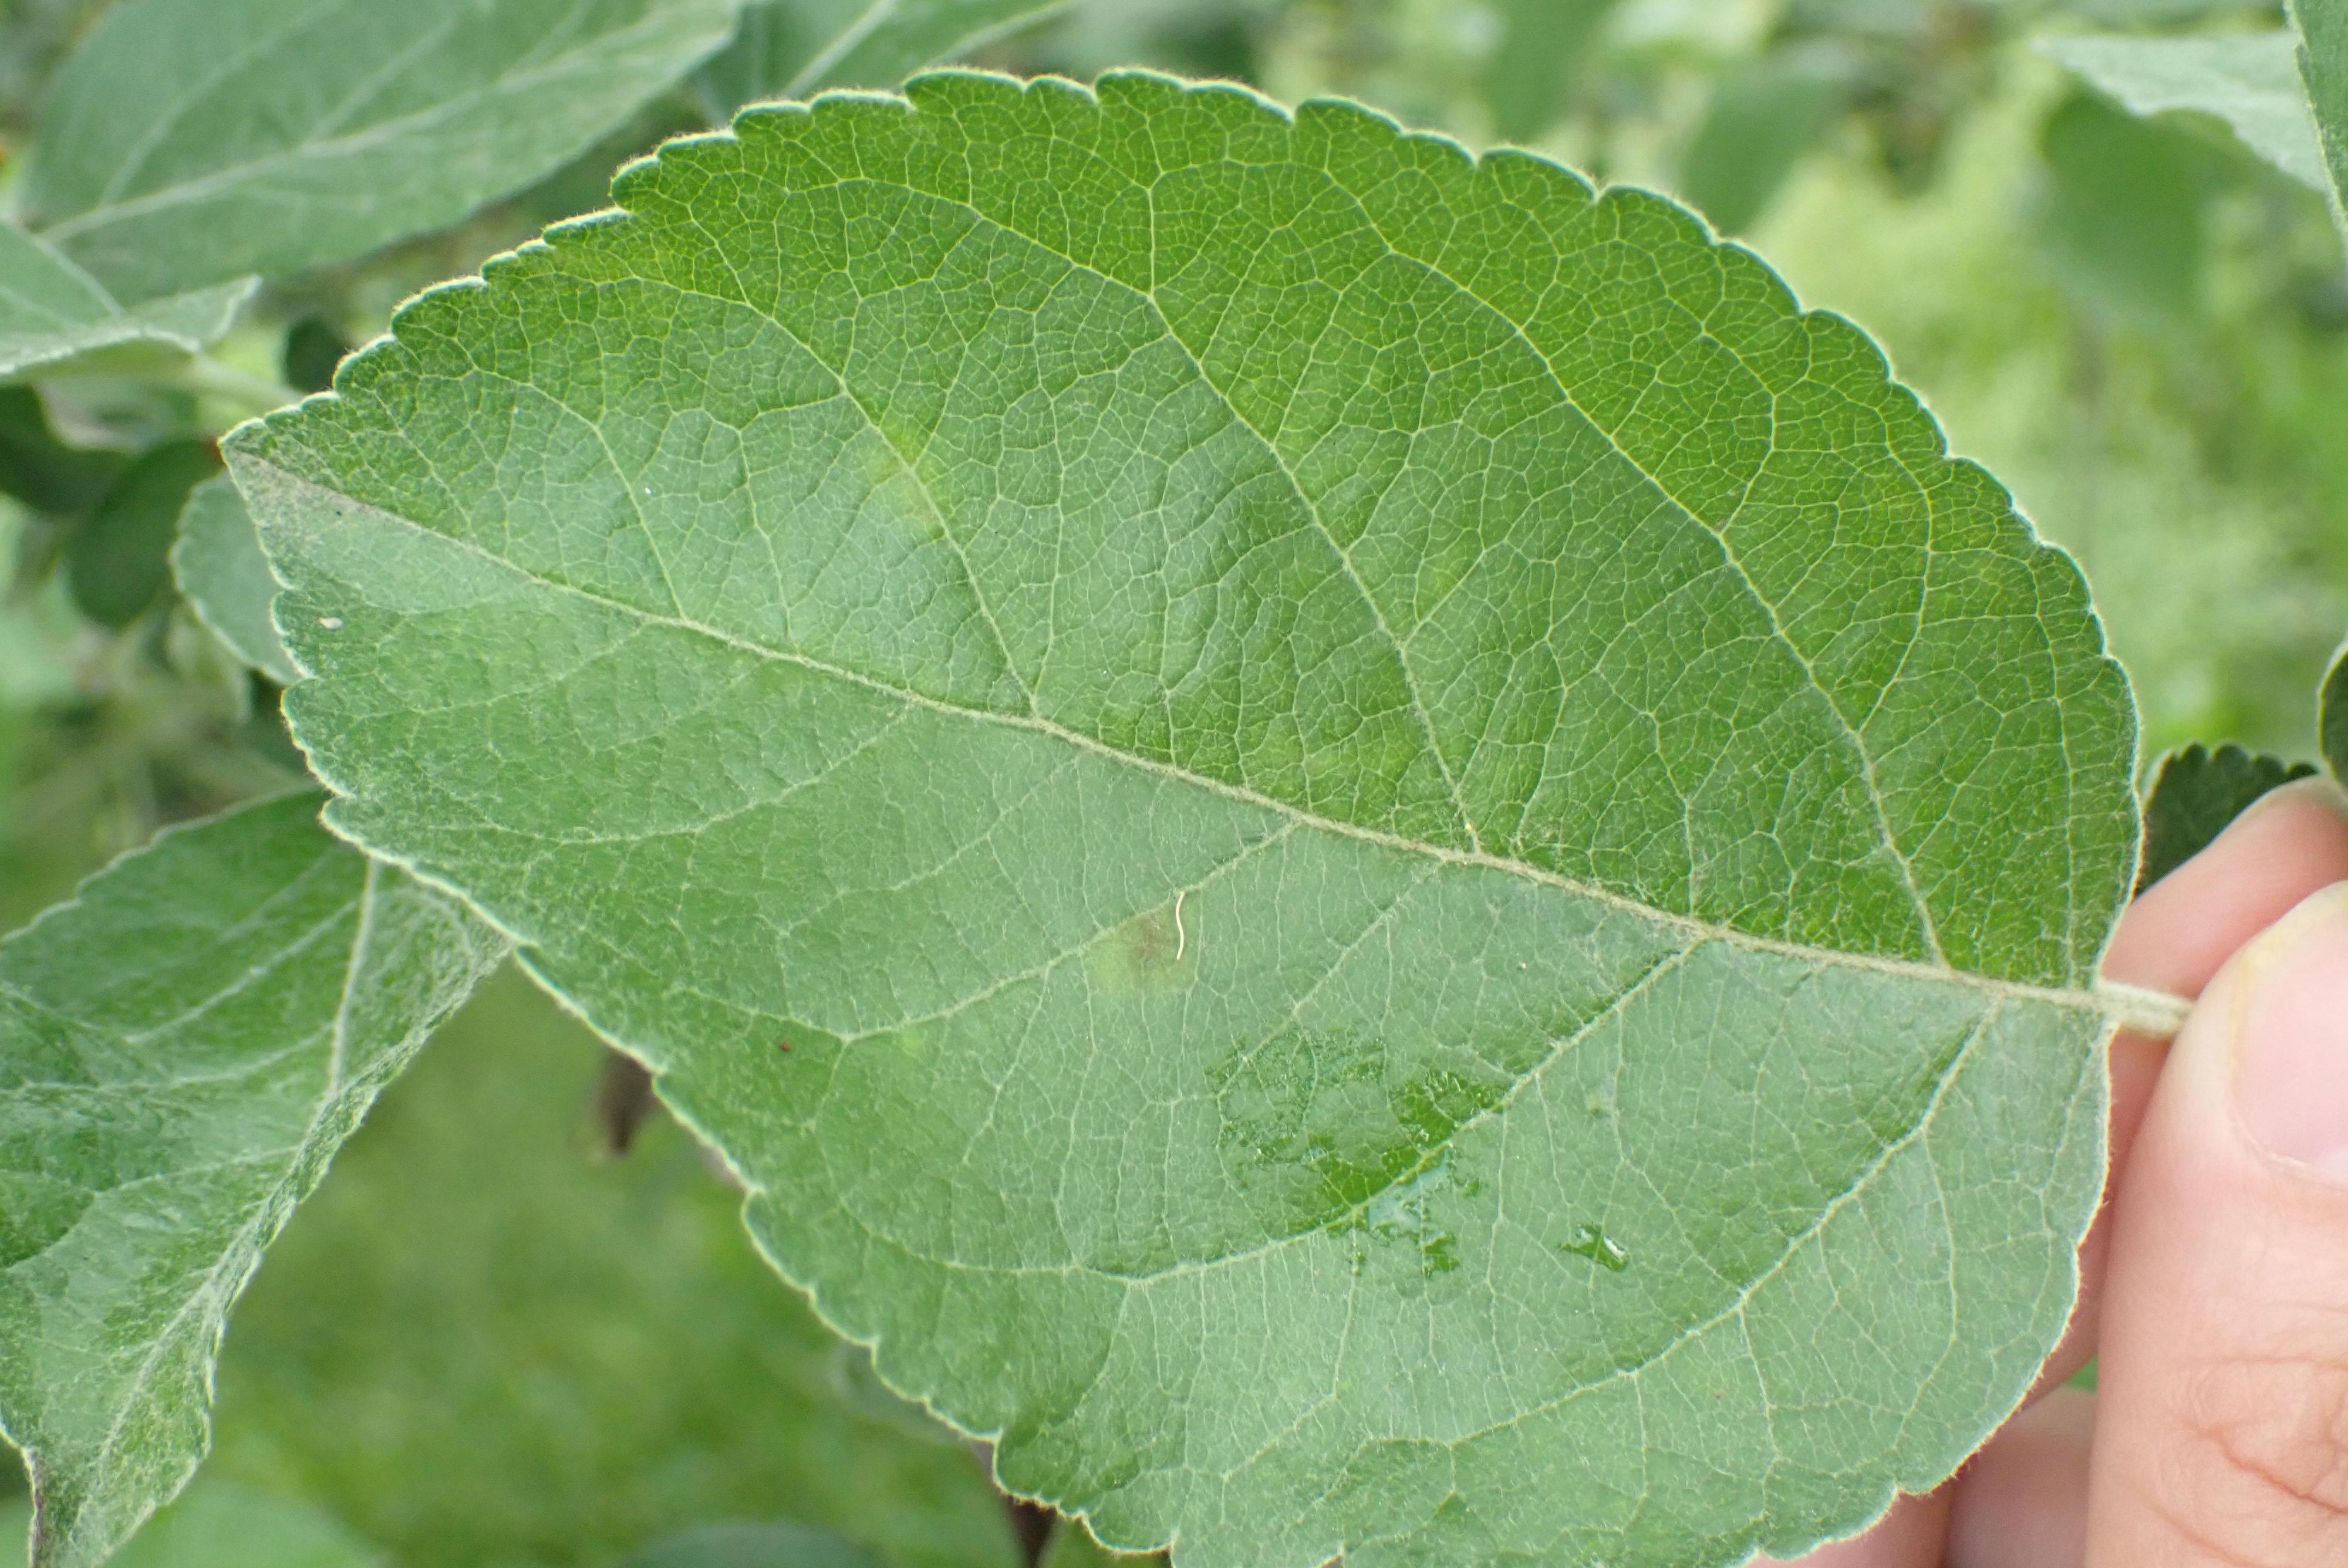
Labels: scab